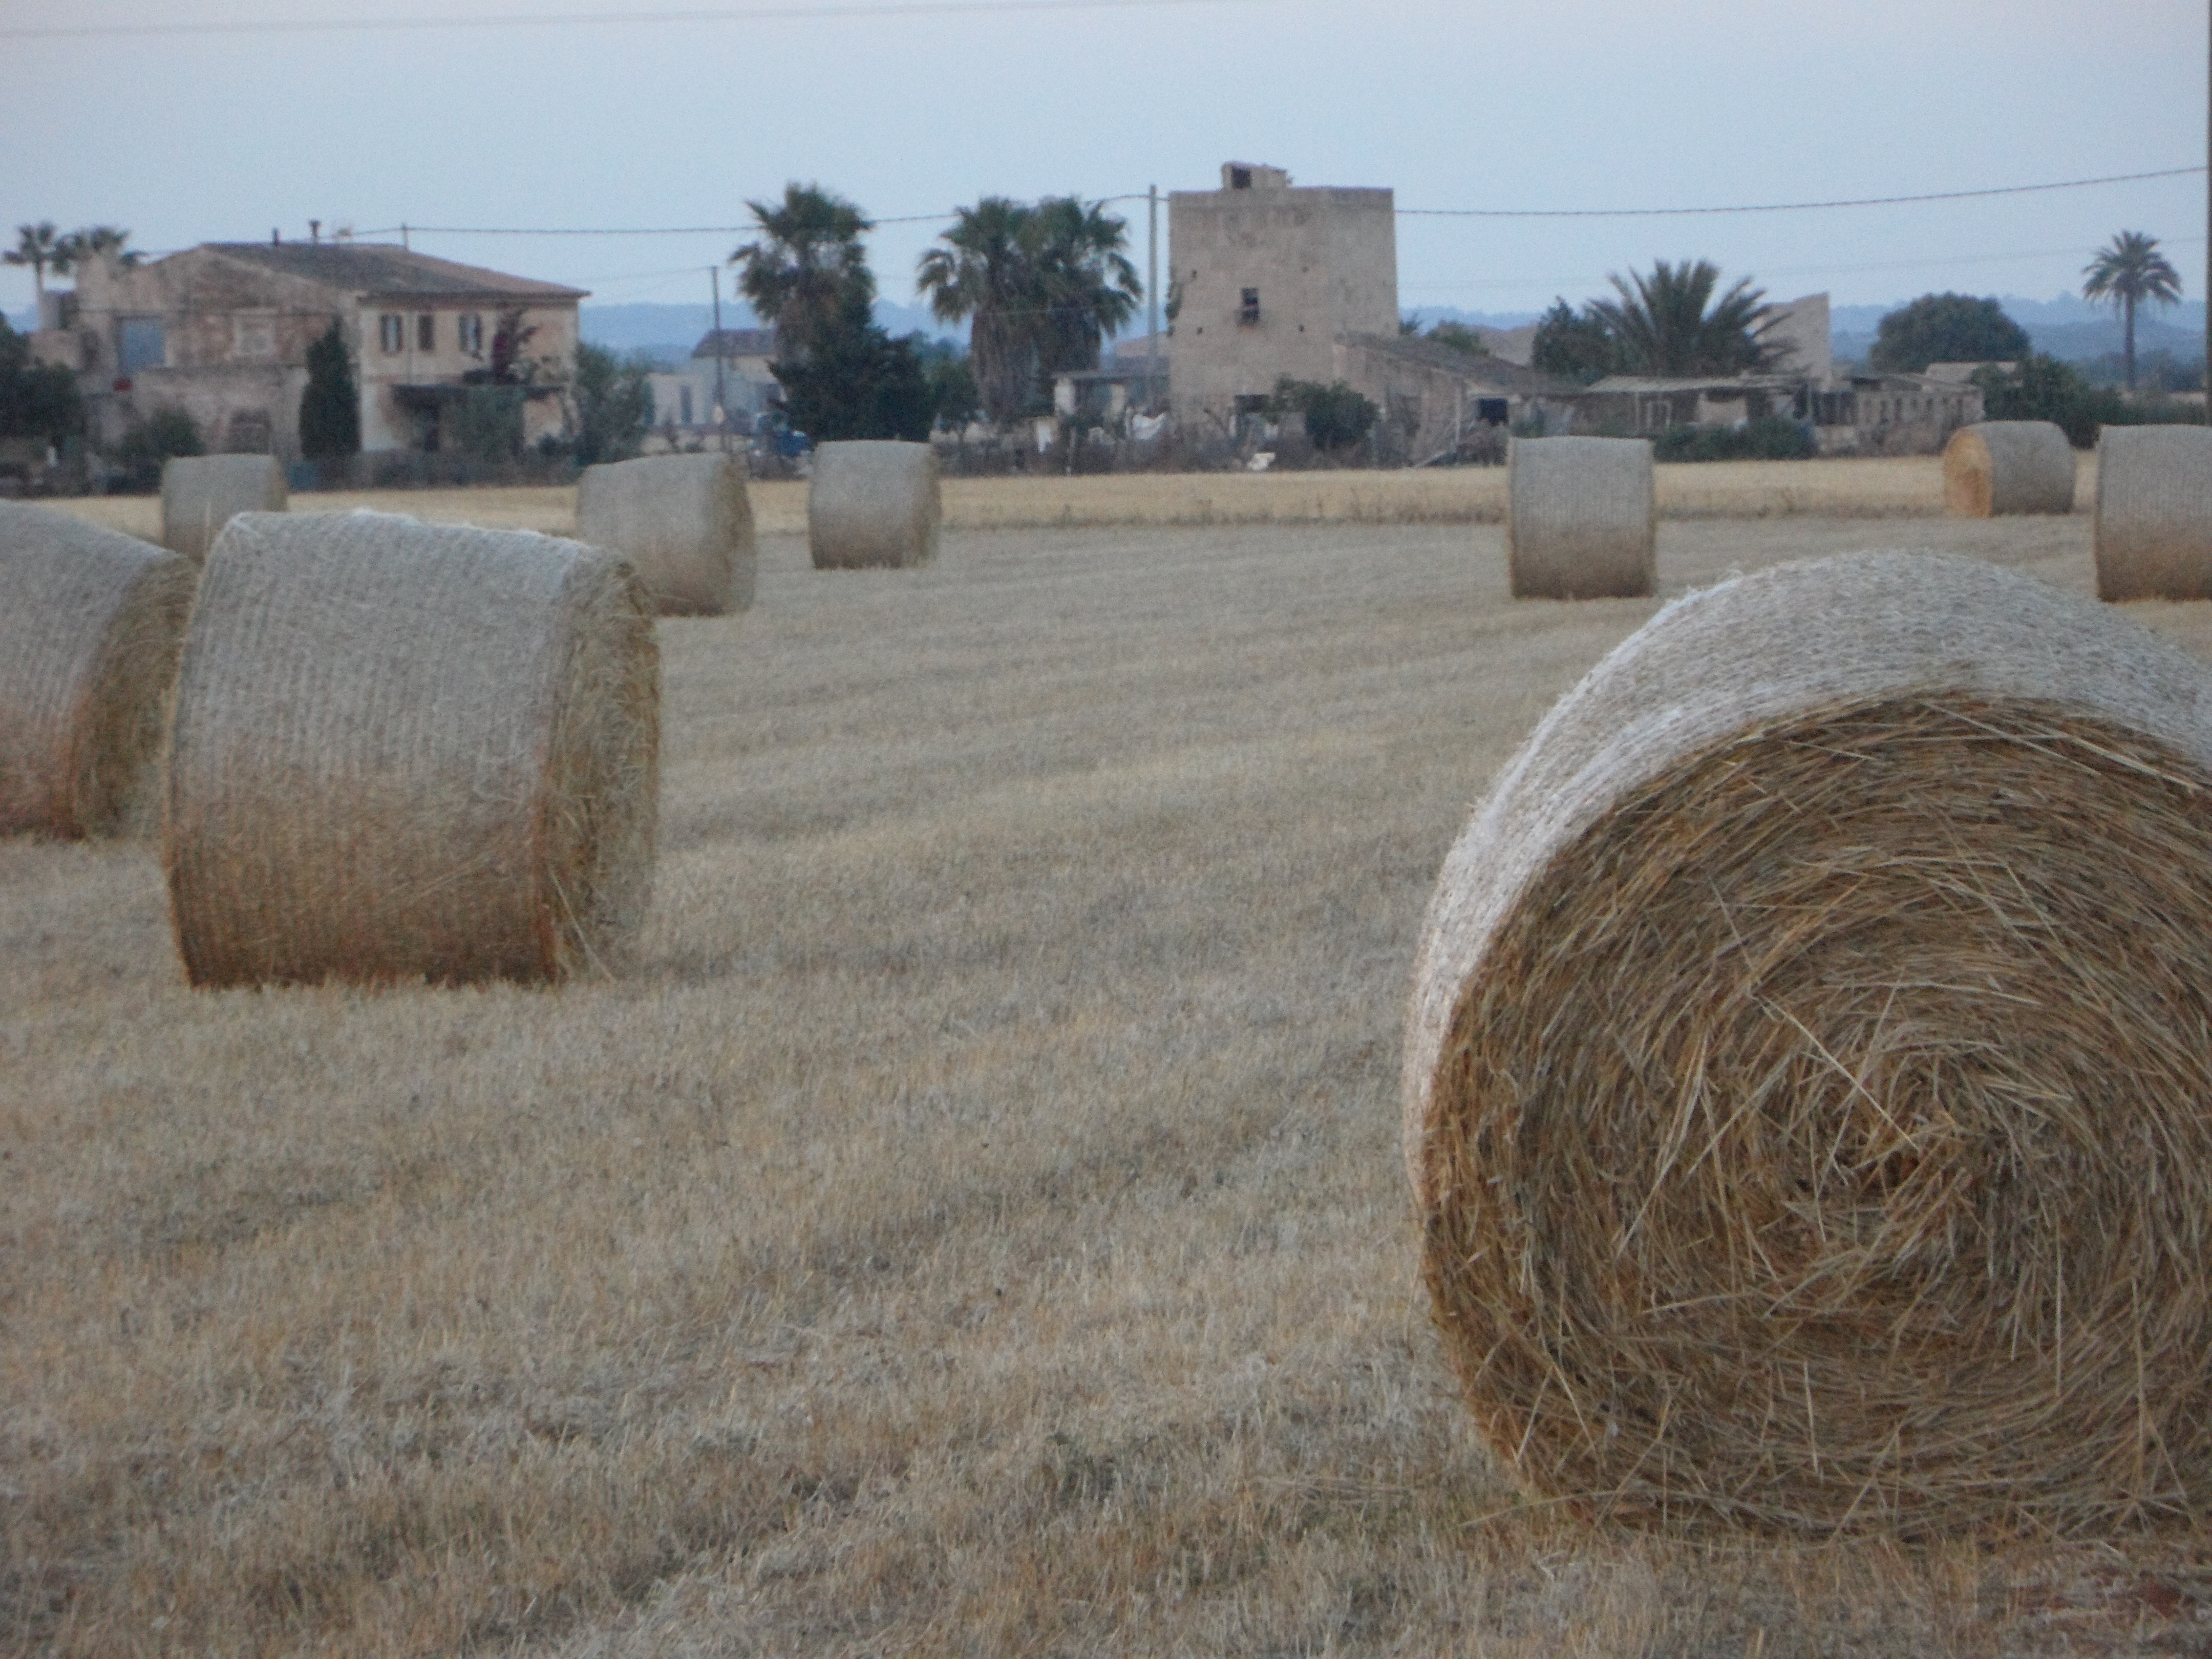
landscape, plant, hay, field, farm, evening, rural, harvest, soil, agriculture, south, fields, straw, mallorca, mowed, abendstimmung, finca, harvested, homestead, hay bales, straw bales, man made object, grass family